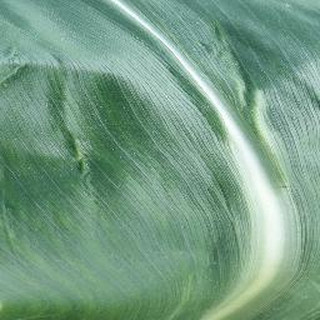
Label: healthy_corn